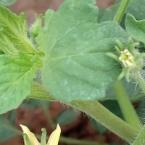
Crop: Tomato
Condition: healthy-leaf